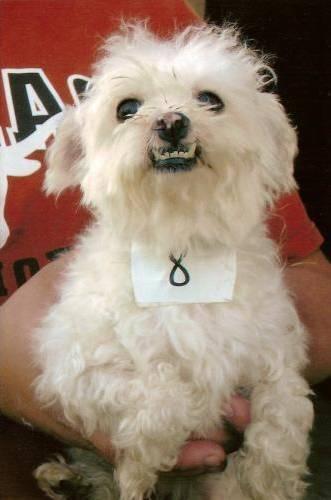
dog